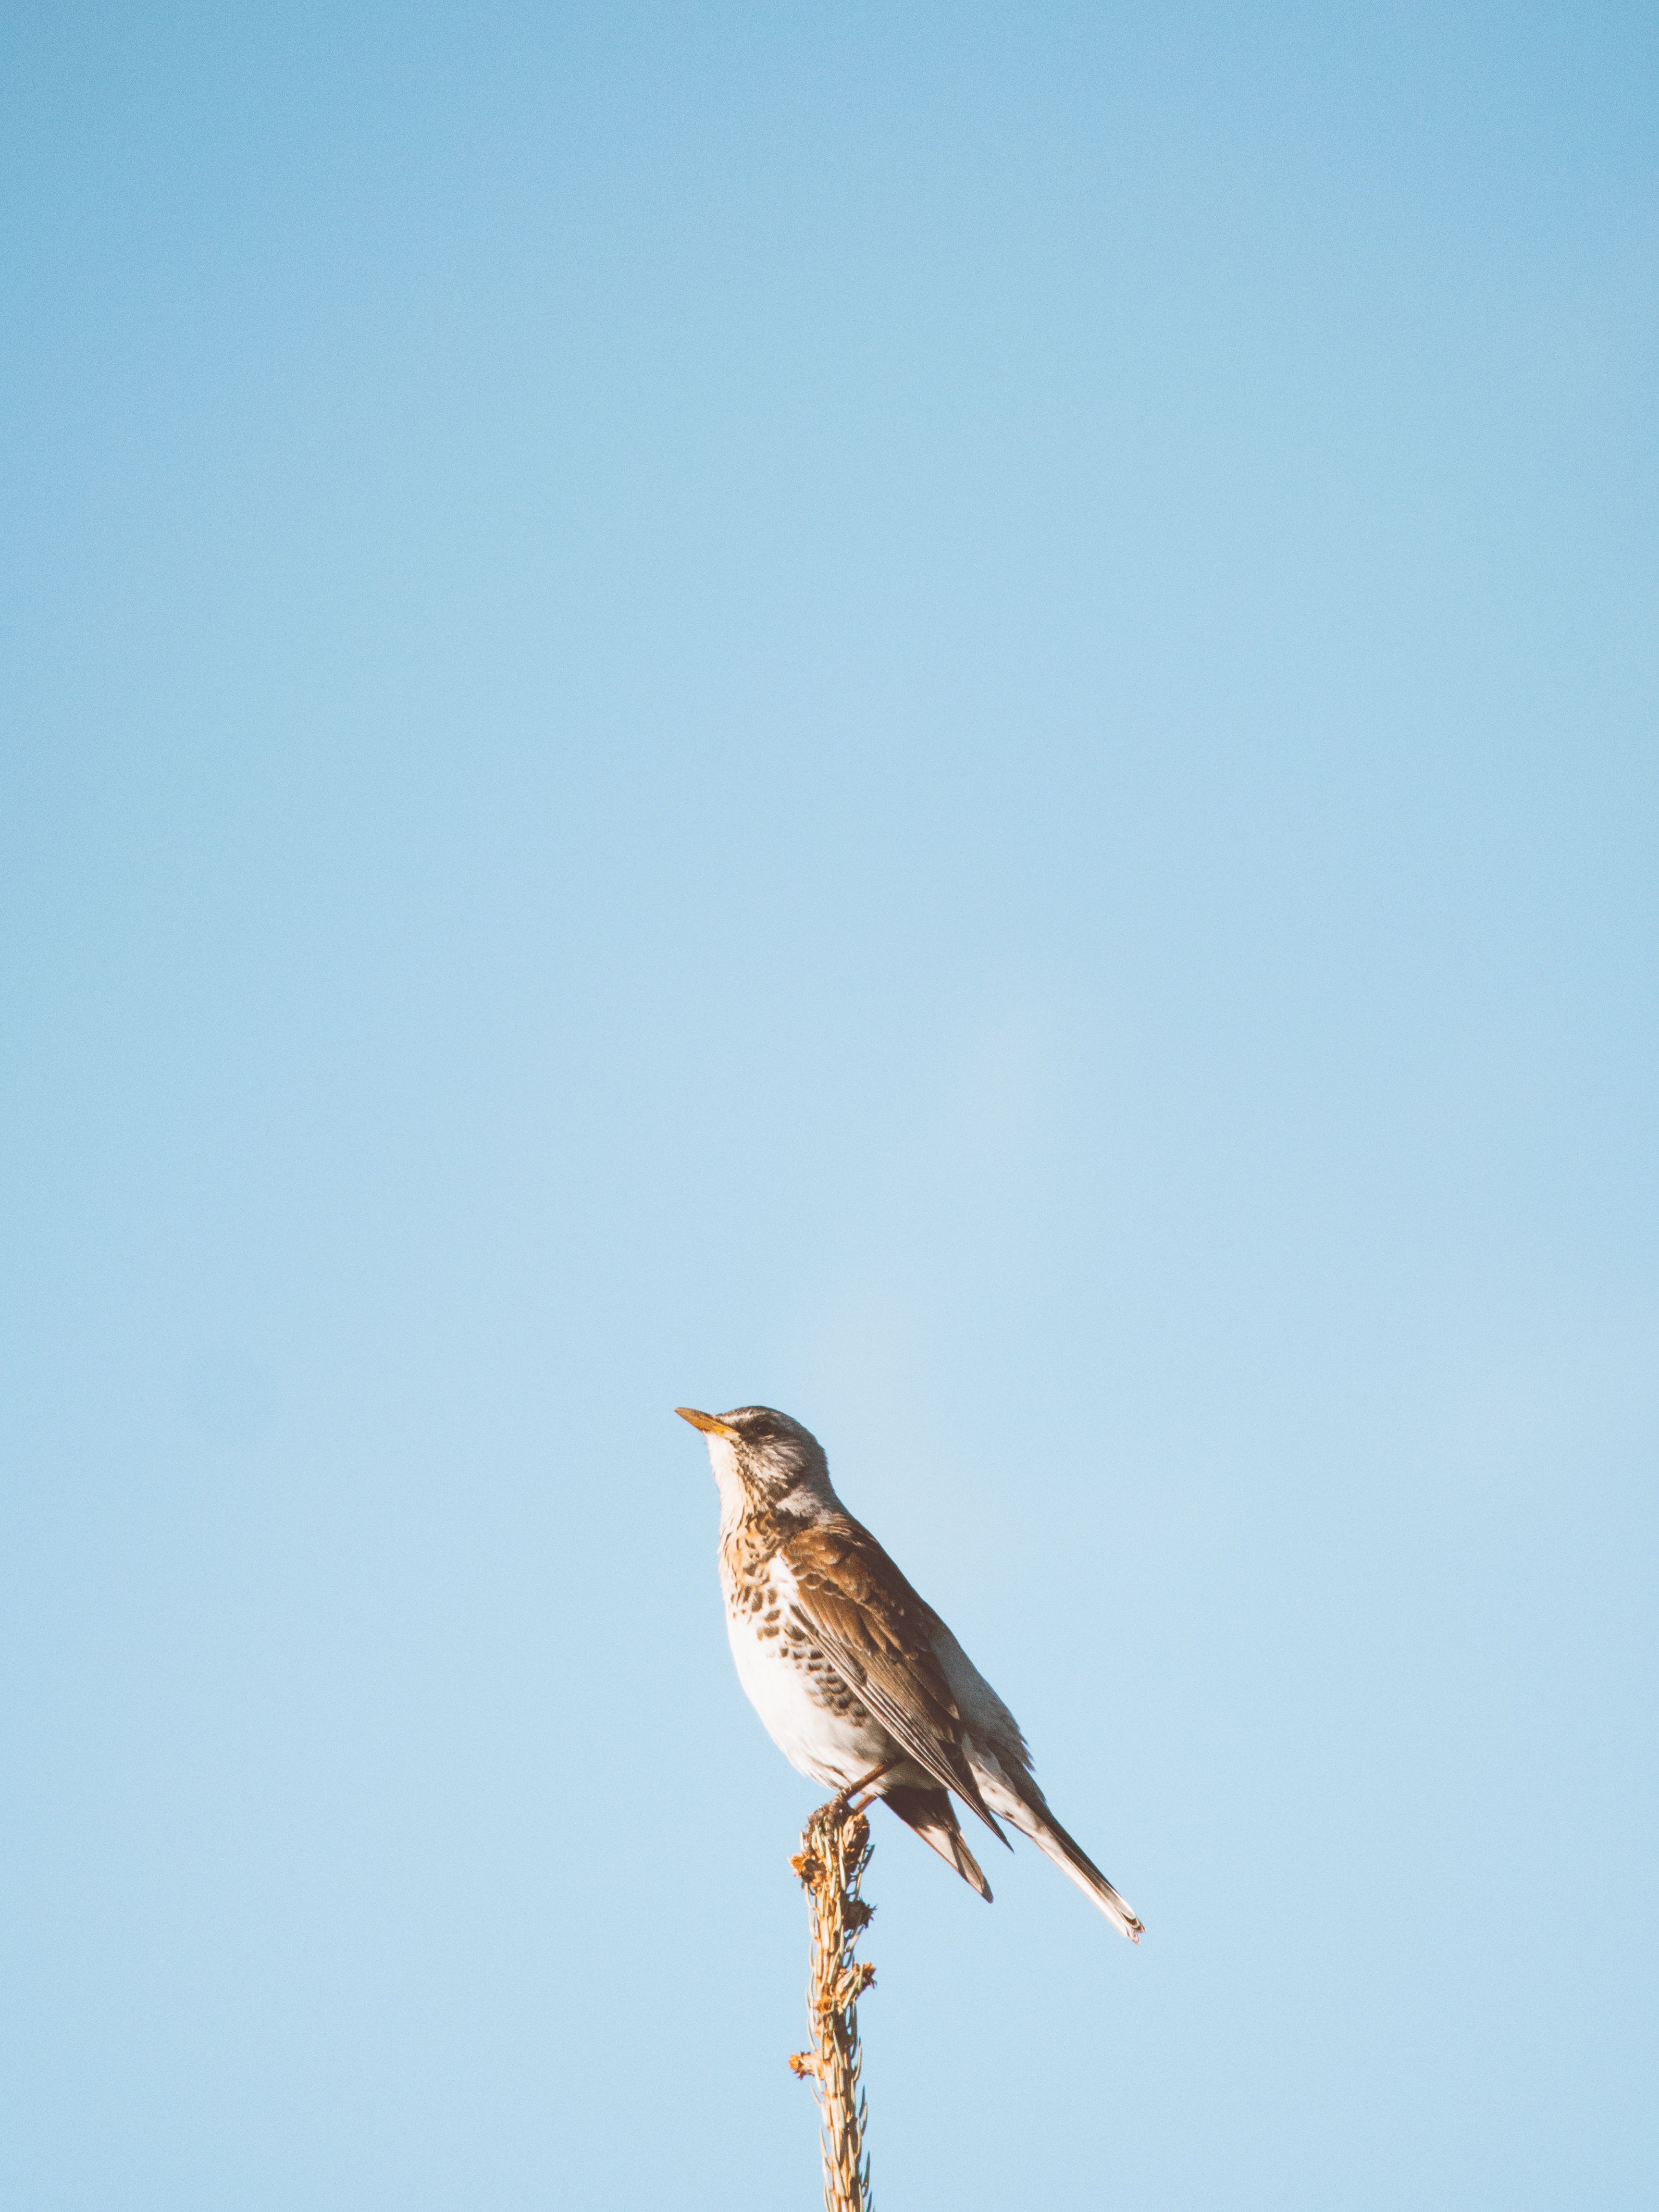
tree, nature, bird, wing, sky, animal, cute, wildlife, wild, zoo, spring, beak, natural, feather, fauna, wings, vertebrate, shorebird